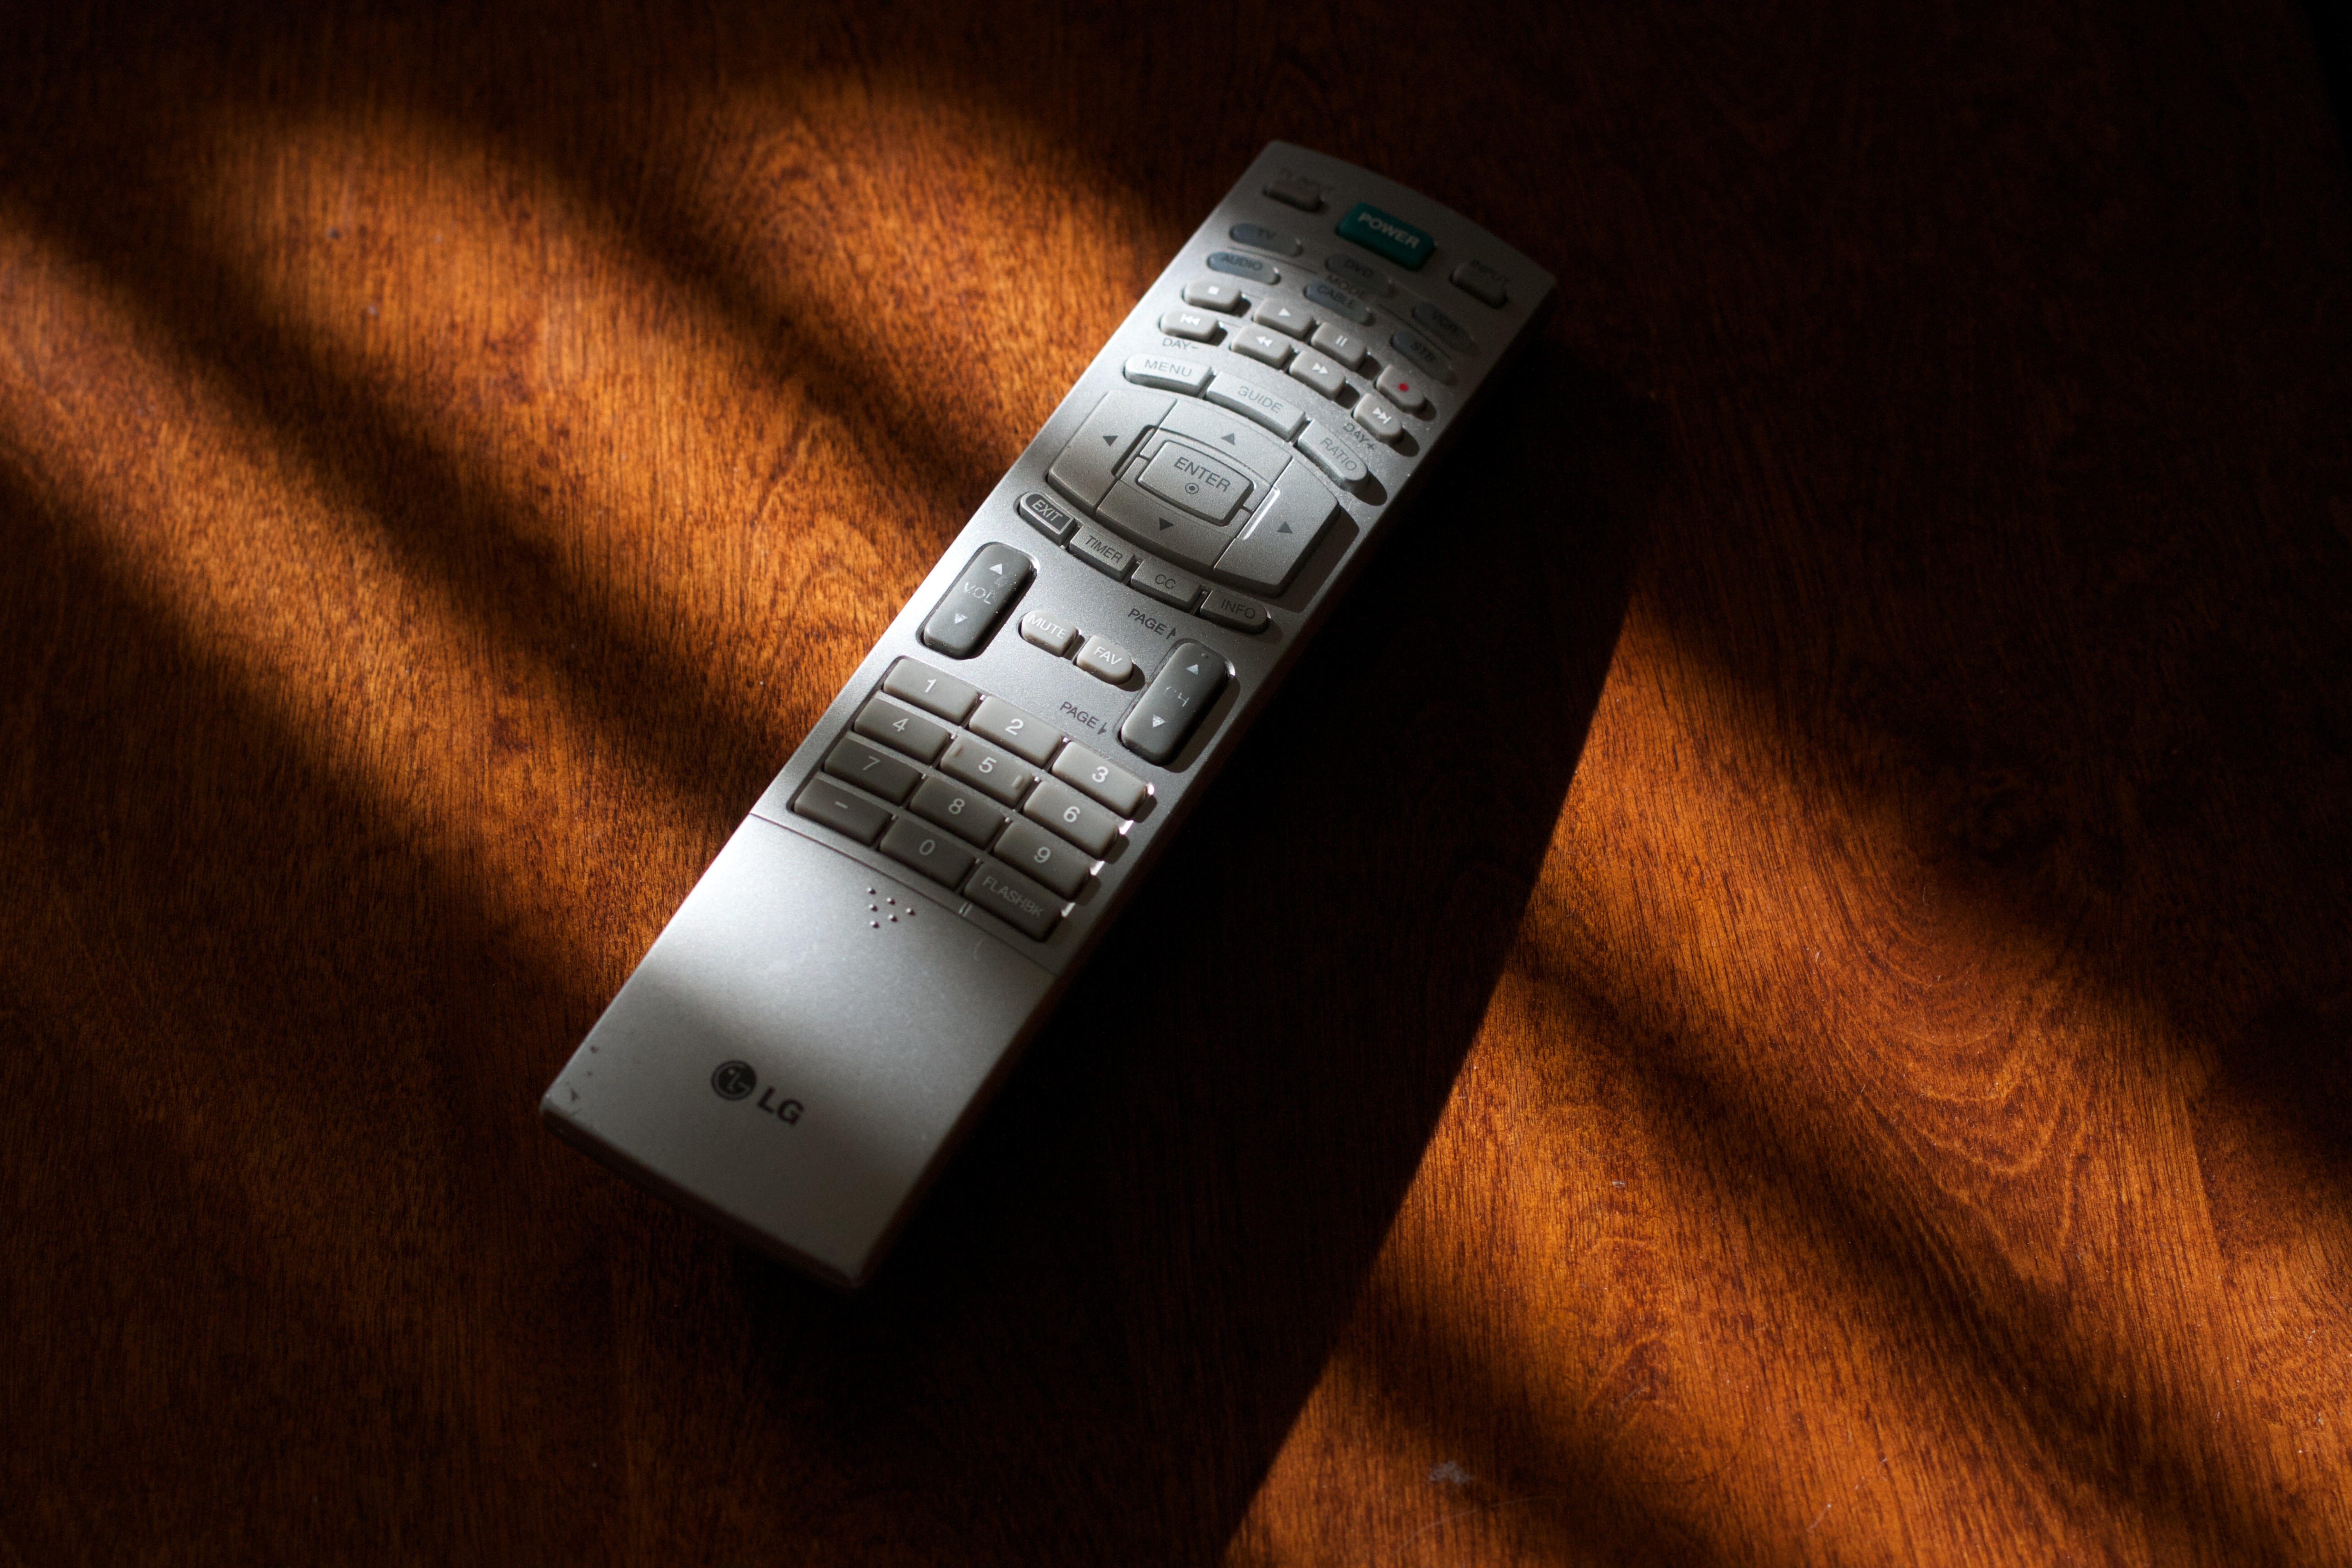
watch, hand, photography, remote, gadget, lighting, close up, image, shape, 2015365